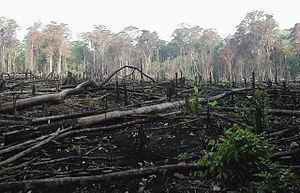
La déforestation au Mexique est l'ensemble des actions qui provoquent la disparition de la forêt dans ce pays, en particulier la destruction de la forêt tropicale humide.
L'environnement au Mexique est l'environnement du pays Mexique. La biodiversité du Mexique, représentant 10 à 12 % de la biodiversité mondiale connue, en fait l'un des 17 pays mégadivers au monde. C'est ainsi l’un des six pays au monde les plus riches en biodiversité.